Greek language question

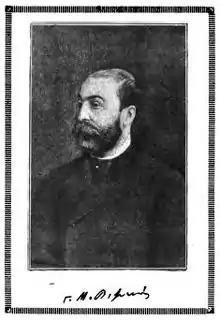
Georgios Vizyinos in 1894, from the "Ποικίλη Στοά" ("Poikile Stoa") magazine

Vizyinos, however, had different attitudes to Katharevousa and to childhood. In one piece he recalled his own confusion and dismay at being forced, early in his school-days, to call an apple tree by the Ancient Greek word μηλέα, instead of the Demotic μηλιά. After being beaten by the schoolmaster he decides on a compromise: apple trees in general can be μηλέα, but the one in the family garden will always be μηλιά to him.